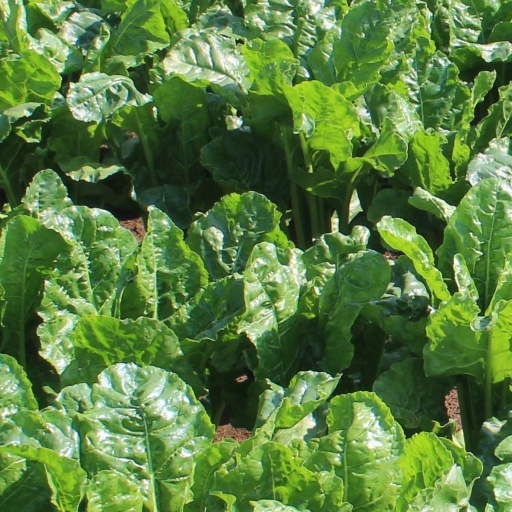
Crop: sugar beet